Brandon Moss

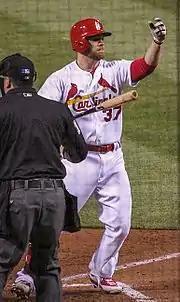
Moss playing for the St. Louis Cardinals in 2016

In 2012, Moss teamed up with Chris Carter for a first base platoon. He posted a .291/.358/.596 line with 21 home runs, which was third on the team behind Cespedes (23 home runs) and Josh Reddick (32 home runs), in 265 at-bats. On April 30, 2013, Los Angeles Angels relief pitcher Barry Enright surrendered a two-run walk-off home run to Moss in the nineteenth inning. The home run (Moss' second of the night), which ended the longest game in Athletics history, took place over six and a half hours after the first pitch, which was thrown by the Athletics' Dan Straily 7:05PM PT the previous day. Moss had an overall good 2013 season hitting .256 with 30 homers and 87 RBI.